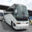
Label: bus